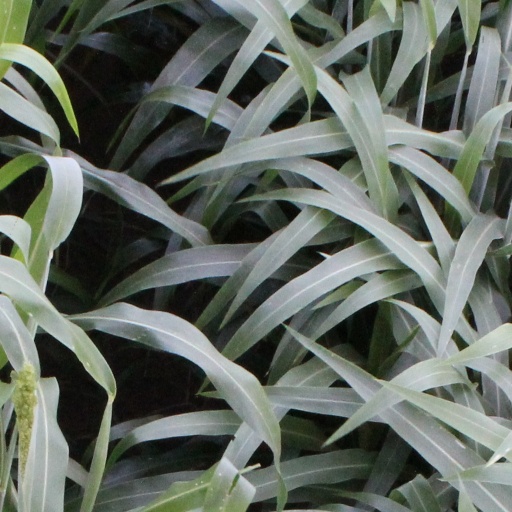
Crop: sorghum